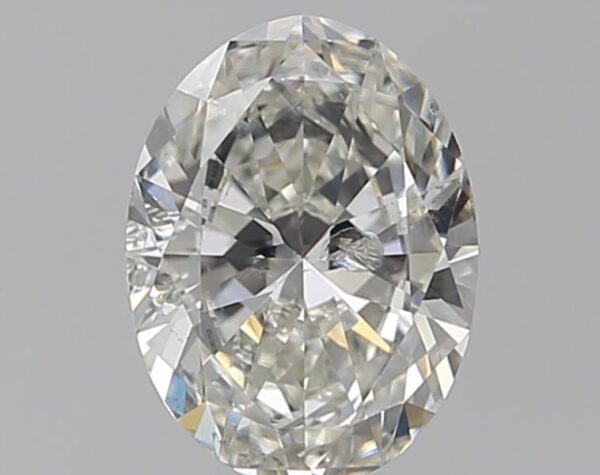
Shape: oval
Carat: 1
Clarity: SI2
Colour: G
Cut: EX
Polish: VG
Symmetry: VG
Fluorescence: N
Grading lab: IGI
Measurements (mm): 7.79 x 5.81 x 3.38